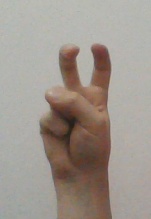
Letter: toot